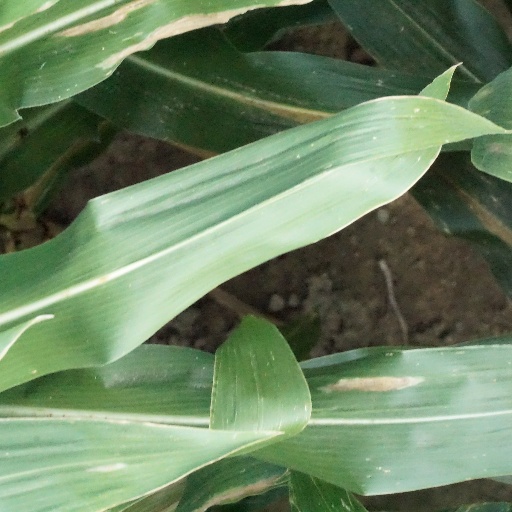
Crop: maize; corn